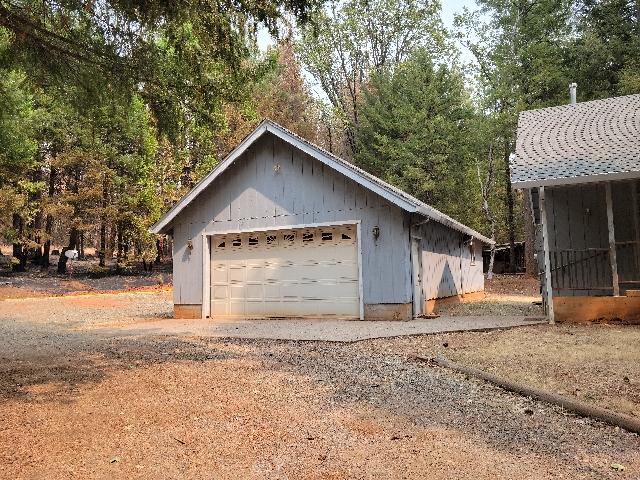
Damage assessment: no_damage